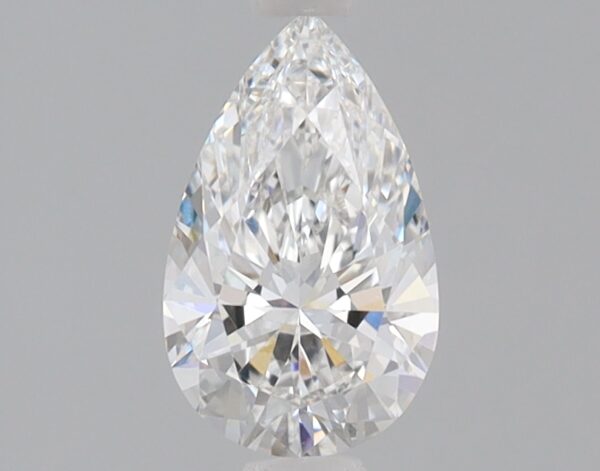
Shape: pear
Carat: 0.8
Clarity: VVS2
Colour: E
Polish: EX
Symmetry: EX
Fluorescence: NONE
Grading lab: IGI
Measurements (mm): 8.41 x 5.15 x 3.22